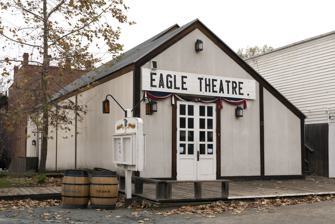
Building: Eagle Theatre (Sacramento, California)
Country: United States of America
Year built: 1849
Historic site Eagle Theatre The reconstructed Eagle Theatre in Old Town Sacramento in its exact historic location Coordinates 38°35′01″N 121°30′19″W / 38.58369°N 121.50514°W / 38.58369; -121.50514 Built 1849 Architect Hubbard, Brown & Co. California Historical Landmark Reference no. 595 Location in Sacramento Show map of Sacramento, California Eagle Theatre (Sacramento, California) (California) Show map of California Eagle Theatre (Sacramento, California) (the United States) Show map of the United States The Eagle Theatre in Gold Rush -era Sacramento was the first permanent theatre to be built in the state of California . Established in 1849 this relatively small structure was originally wood-framed and canvas-covered with a tin roof and a packed earth floor. The theatre was flooded on Jan 4, 1850. Located at 925 Front Street, it was one of the earliest structures in the new city. It featured many different types of entertainment for a rough crowd of wild west pioneers and gold miners from the small but rapidly growing area. Tickets to the theater could be obtained at a nearby saloon for two dollars and three dollars, most likely the Round Tent Saloon then located just to the south of the theatre. Today the theatre is owned by California Department of Parks and Recreation and is administered by the California State Railroad Museum as part of the Old Sacramento State Historic Park . Sacramento in 1855 showing the original Eagle Theatre in the grouping of buildings to the left. References ^ Levy, JoAnn (2013). They Saw the Elephant: Women in the California Gold Rush . University of Oklahoma Press. p. 137. ISBN 9780806189956 . ^ Wilmeth, Don B.; Bigsby, Christopher (1998). The Cambridge History of American Theatre . Cambridge University Press. p. 17. ISBN 9780521472043 . ^ "Eagle Theatre" . California State Parks - Parks and Recreation . California State Government . ^ "The Eagle Theatre" (PDF) . California State Parks - Gold Rush District . California State Government .